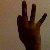
The image shows a hand gesture representing the number 9 in Indian Sign Language.